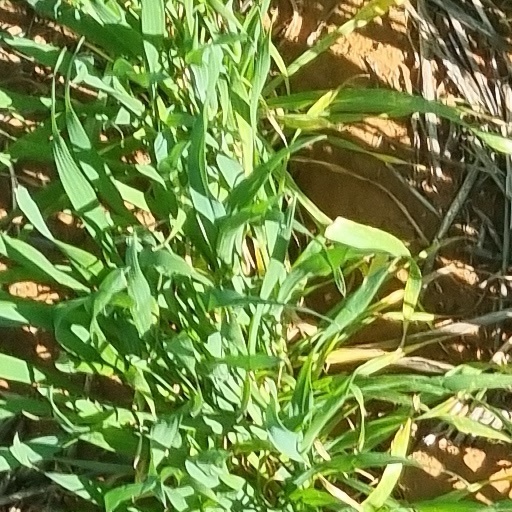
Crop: wheat